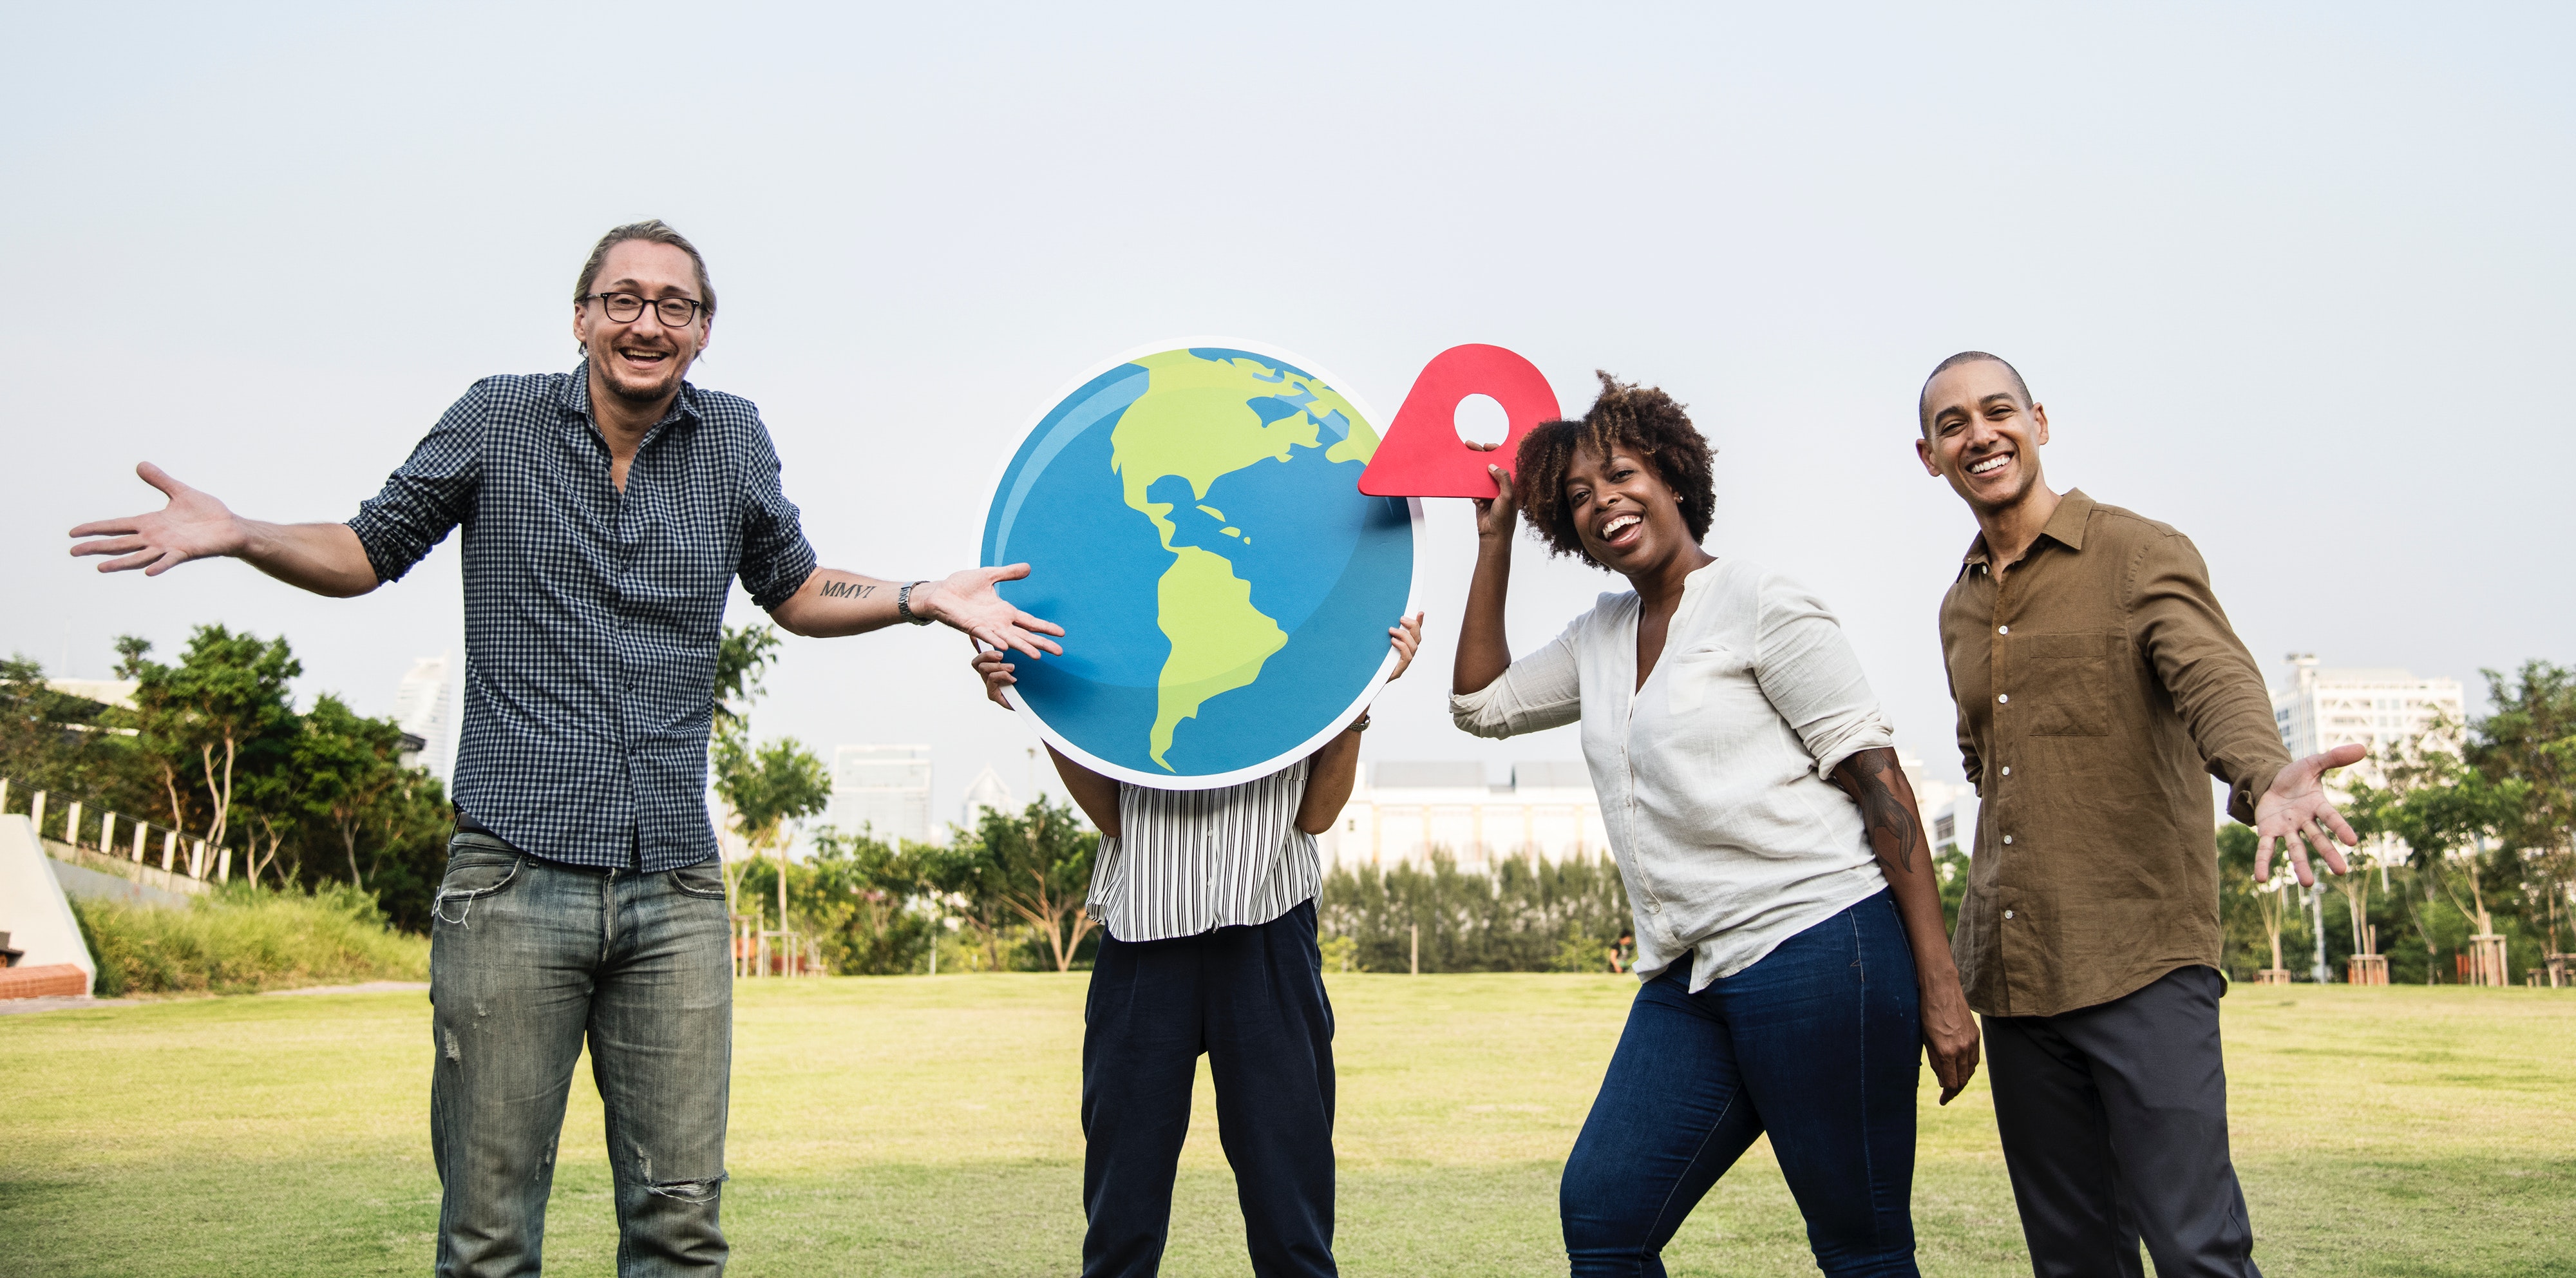
community, fun, world, gesture, globe, earth, team